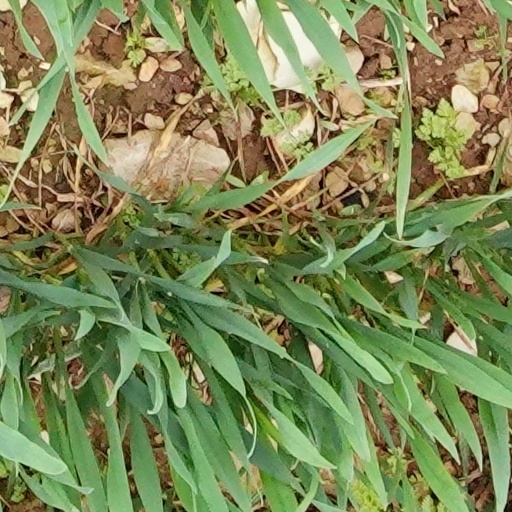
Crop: wheat